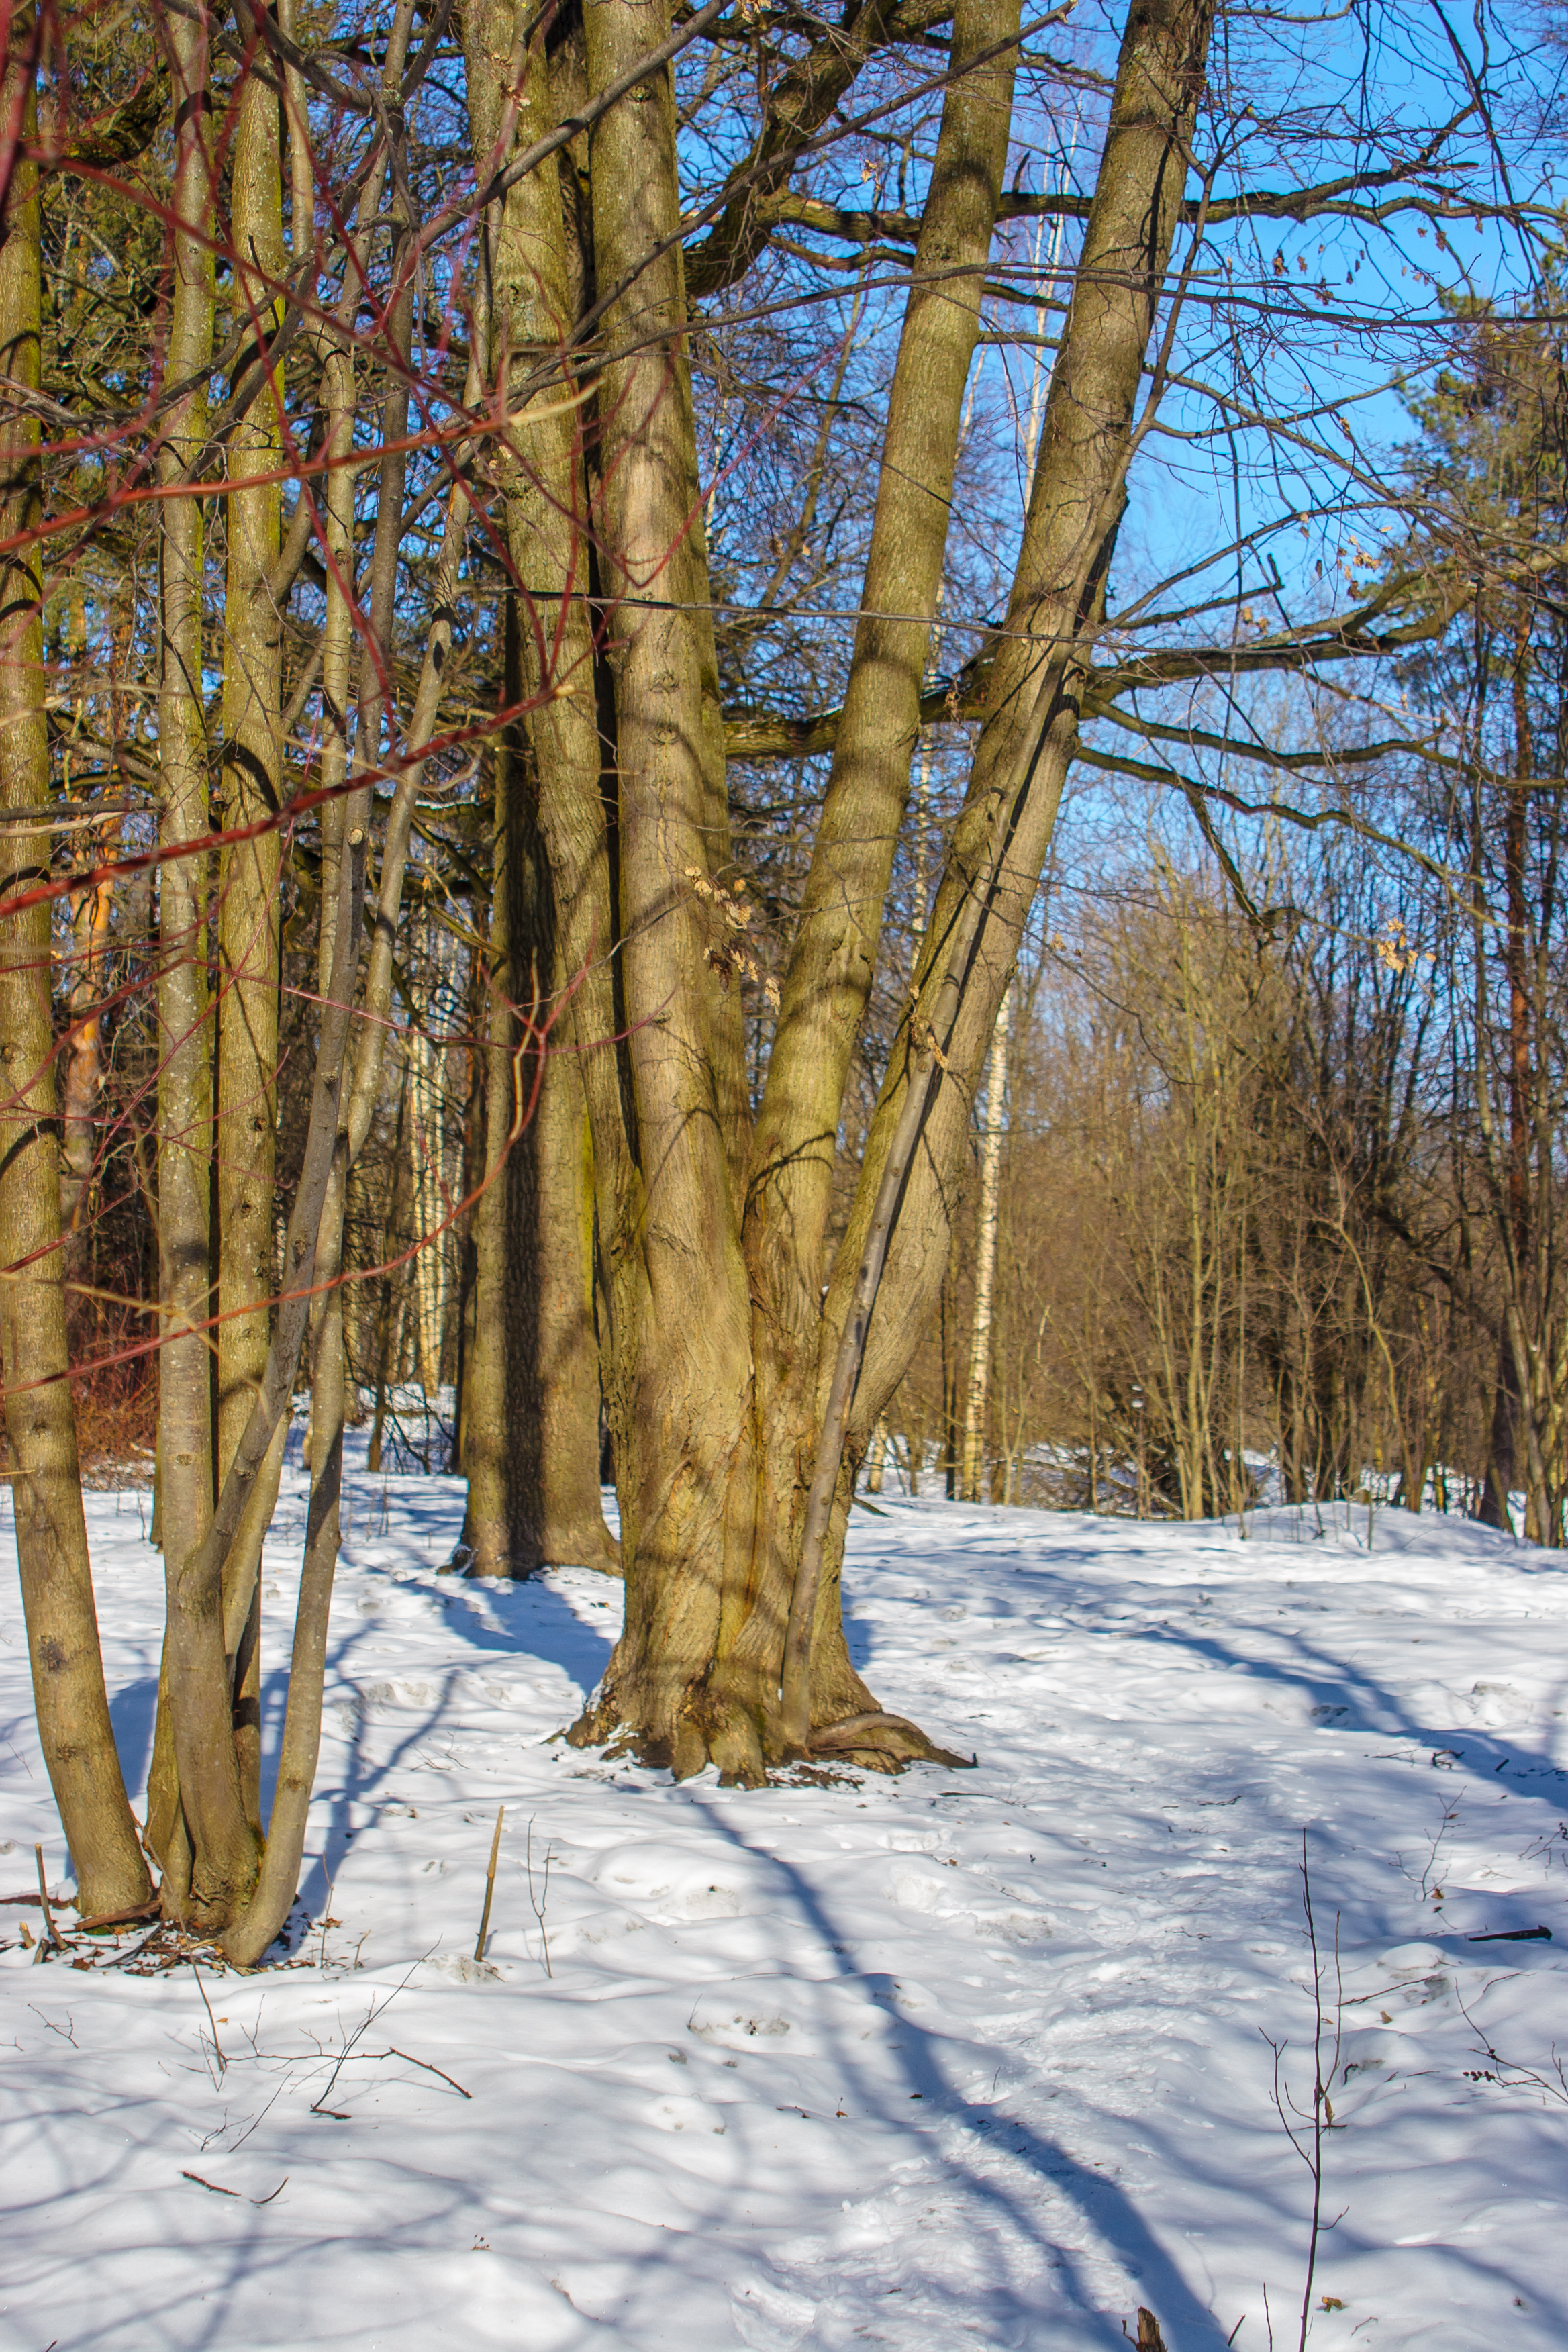
images, snow, sky, plant, branch, wood, twig, natural landscape, trunk, tree, deciduous, freezing, grass, landscape, frost, spruce fir forest, grove, temperate broadleaf and mixed forest, forest, winter, electric blue, woodland, old growth forest, Northern hardwood forest, tropical and subtropical coniferous forests, temperate coniferous forest, plant stem, birch family, jungle, ice, path